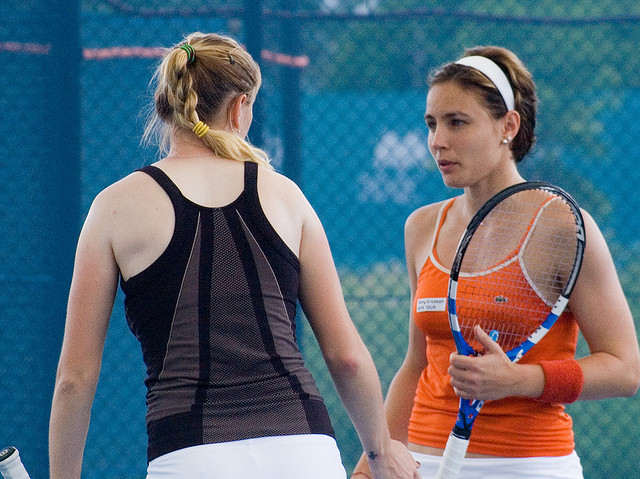
user: Given an image and a question. Answer the question in a short answer. Question: What is the hairstyle of the blond called? Short Answer:
assistant: pony tail